Anticipation (advertisement)

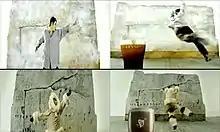
A comparison of two frames from "Anticipation" with their respective versions in "Eskimo".

As one of the most recognisable Guinness advertisements of the 1990s, "Anticipation" has been mimicked or parodied in a number of more recent Guinness campaigns, including the Irish "Waiting" spot in 2004 promoting cans of Guinness draught beer, and director JJ Keith's British "Eskimo" commercial, which was part of an extended campaign promoting Guinness Extra Cold in summer 2004 and 2005. "Anticipation" was again parodied in a 2024 stop-motion advertisement for Guinness Nitrosurge titled "Dancing Can", which showed a can of Guinness, adorned with the Nitrosurge device, pouring a pint and dancing to the original music while waiting for the pint to settle.